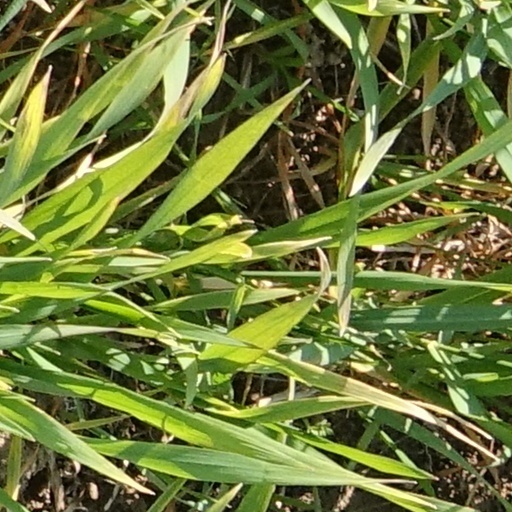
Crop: wheat